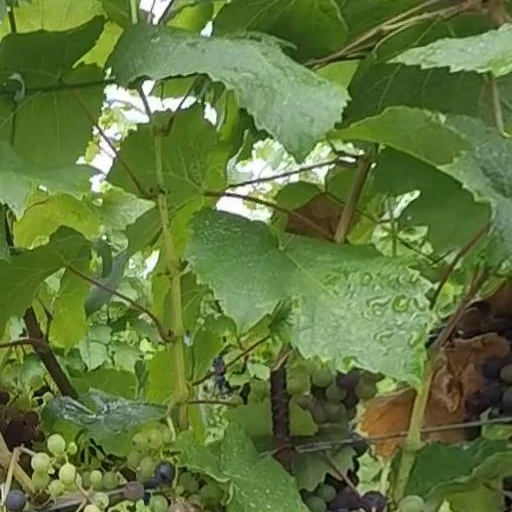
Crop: grape